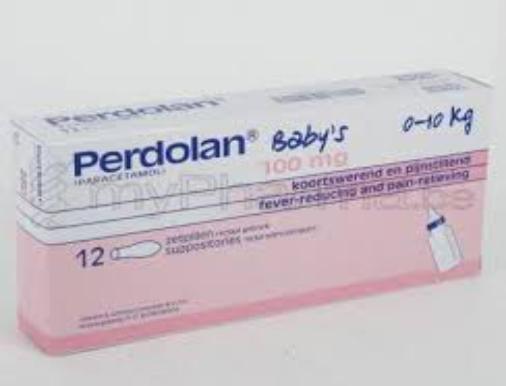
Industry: Medical